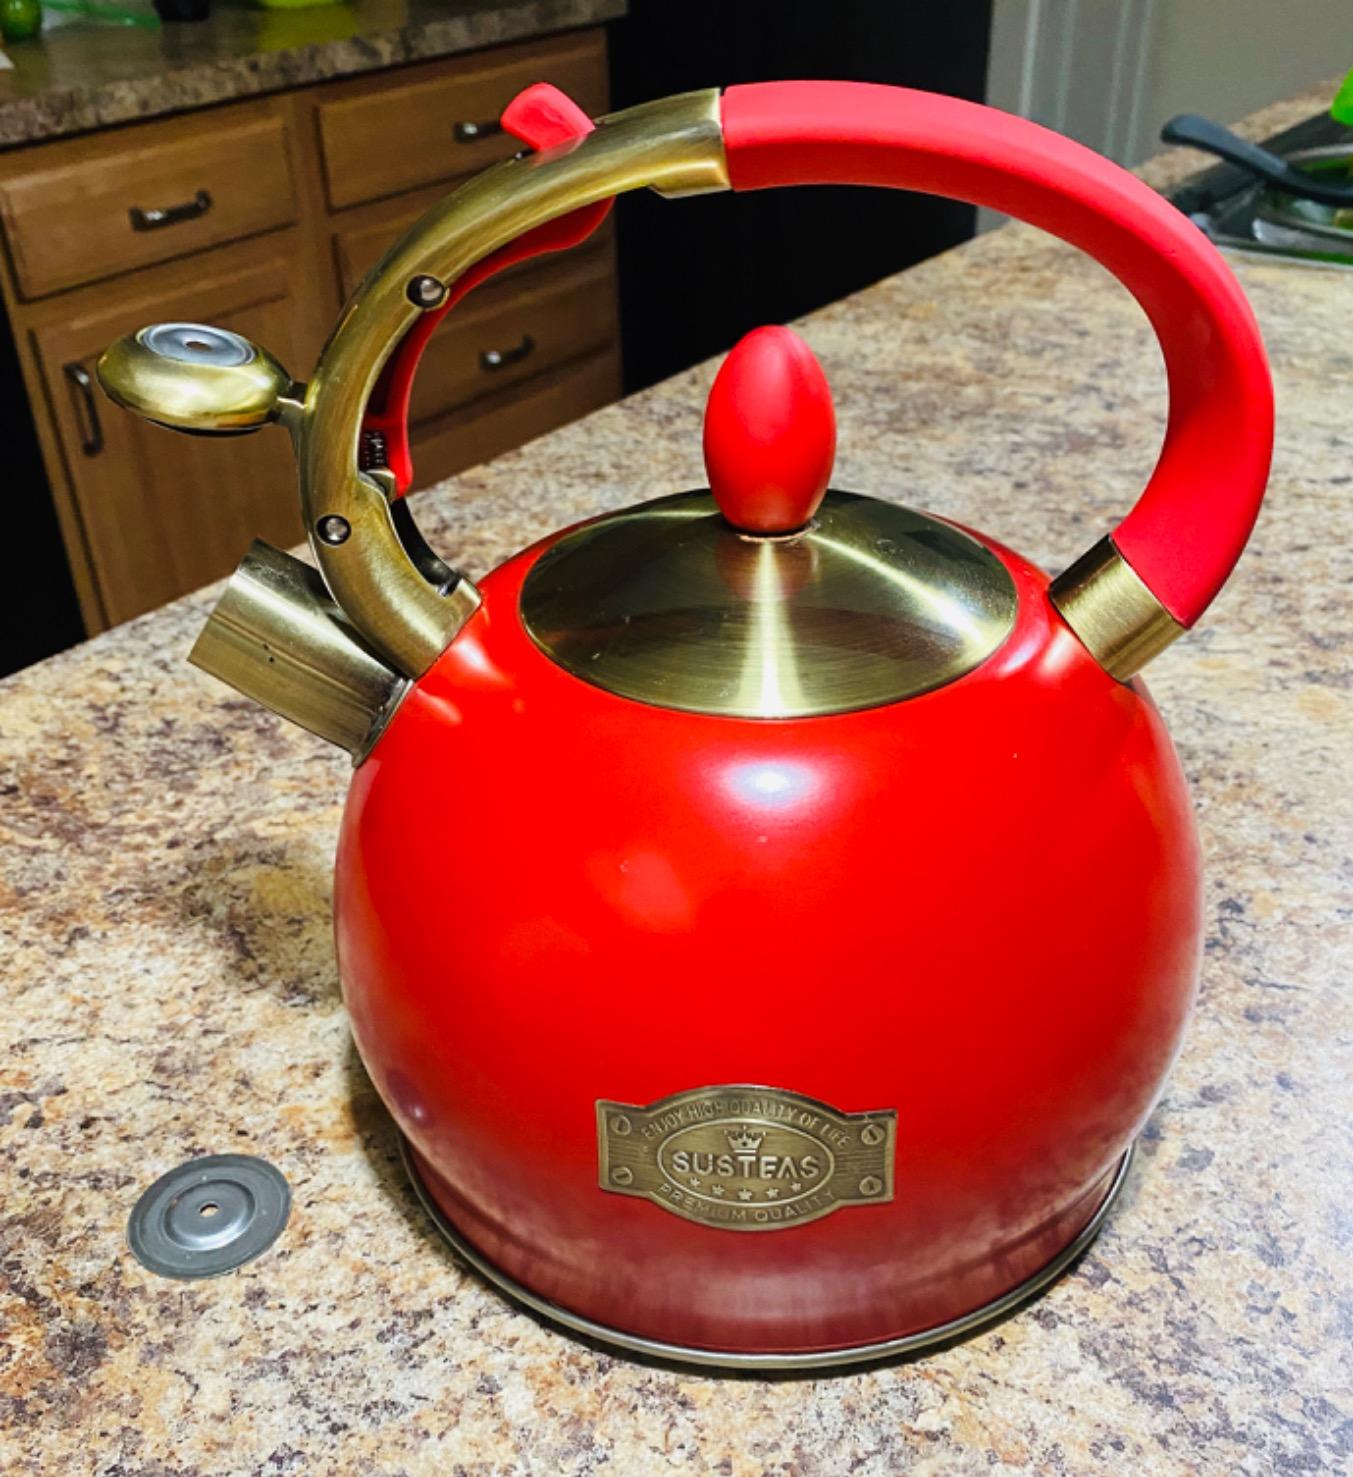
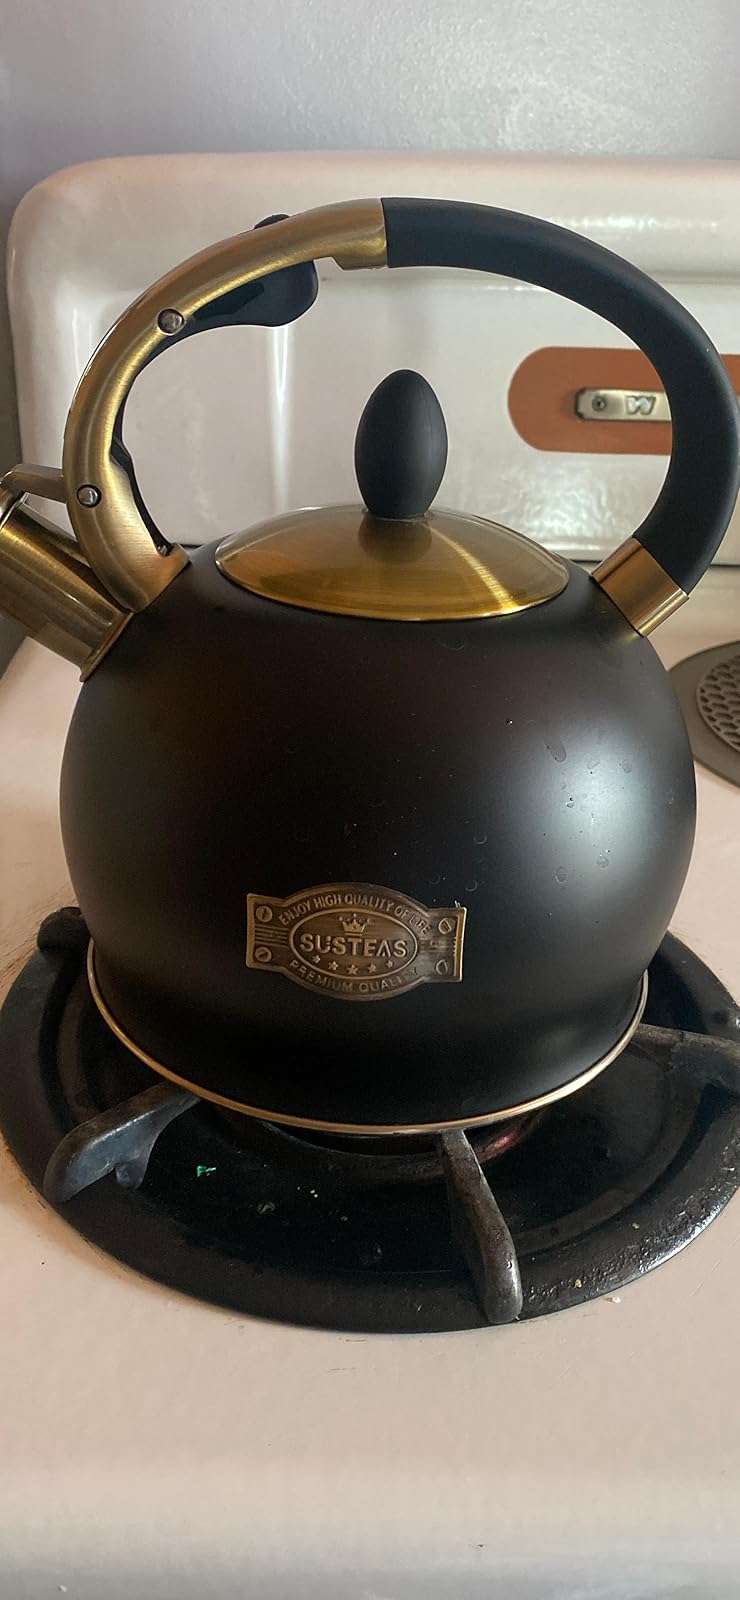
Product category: items_kettle
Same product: no